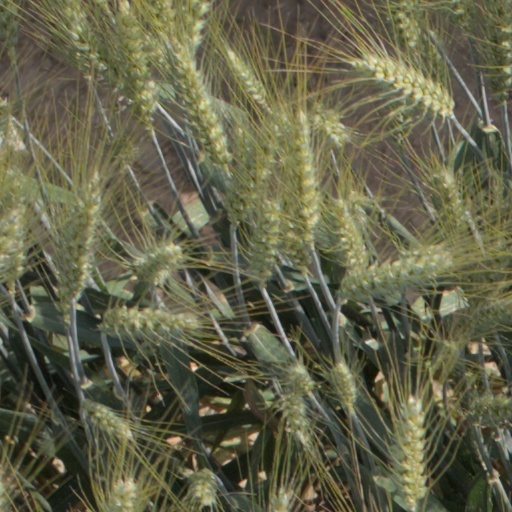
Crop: wheat